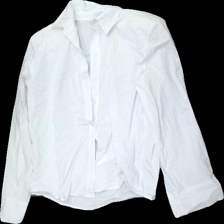
View: front
Type: Skirt
Category: Ladies
Brand: Gina Tricot
Colors: White
Material: 63% bomull 37% polyester
Pattern: Other
Cut: Regular
Size: M
Season: All
Stains: Major
Damage: smuts fläck
Damage location: top right
Damage 2: smuts fläck
Damage 2 location: bottom right
Damage 3: smuts fläckar
Damage 3 location: top left
Price range: <50
Recommended usage: Export
Description: skjorta med puff axlar
Comment: många gula fläckar